Ditto mark

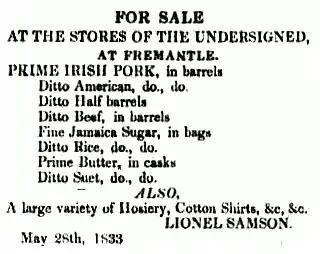
An advertisement from 1833. The second item on the list can be read as "Prime American Pork, in barrels", but the third and fourth are ambiguous as to the origin of the meat. The repetition indicator used is (Perth Gazette)

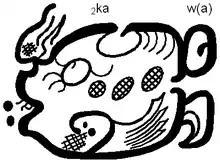
The word "kakaw" (Mayan for cacao) written in the Maya script. The two dots near the fish's mouth indicate its "ka" sound is meant to be read twice.

Other languages may use equivalent symbols. For example, in Norwegian and Swedish handwriting, a version using horizontal lines to indicate the span of the cell in a table where an entry repeats is sometimes seen (––〃––). In French, it is called a , but the actual symbol used may vary: is used in Quebec, while in France is preferred. For Chinese, Japanese and Korean, there is the specific Unicode character in the range CJK Symbols and Punctuation. This facilitates the setting of both marks on a single horizontal line in Asian vertical text.